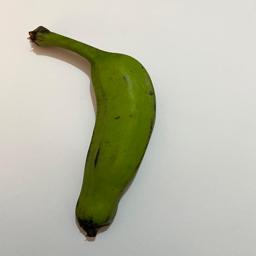
Ripeness: Green